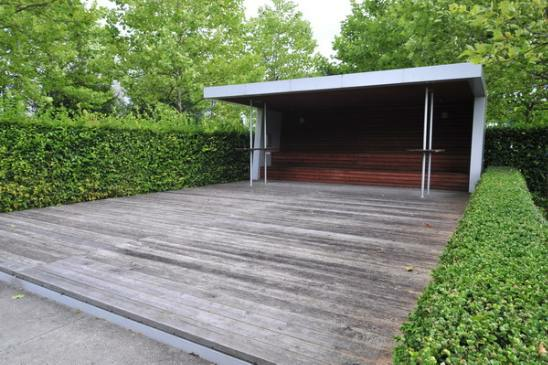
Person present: No